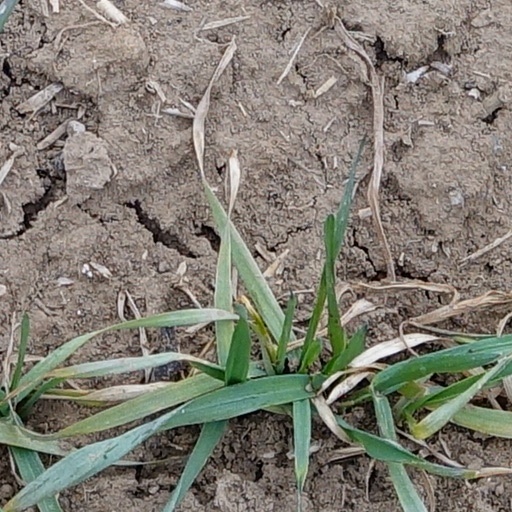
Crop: wheat